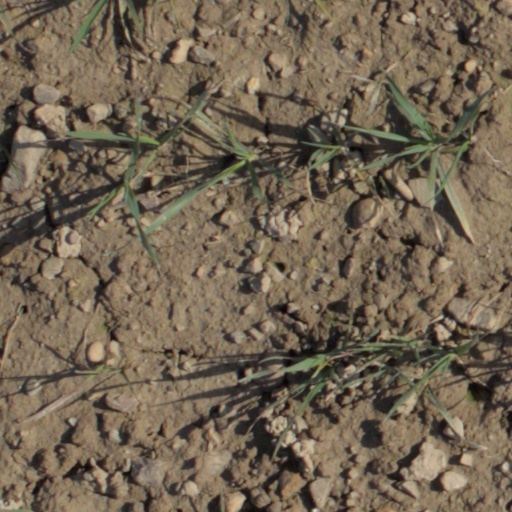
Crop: wheat